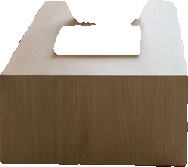
Surface category: table